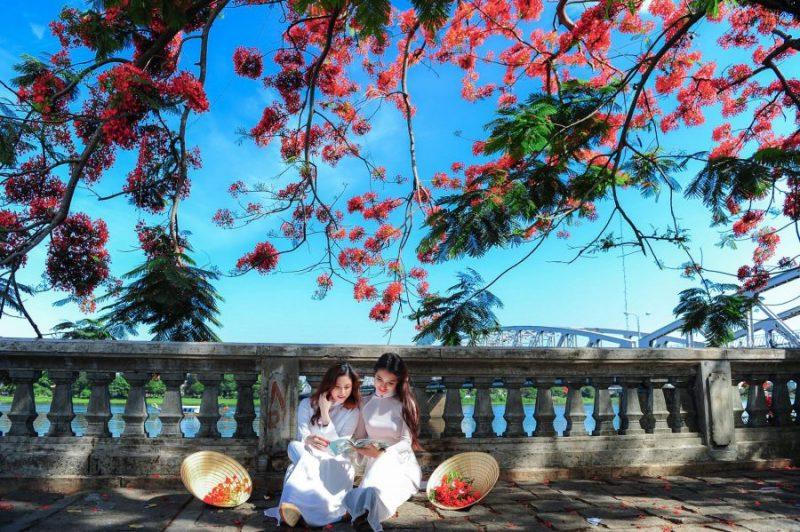
hai bạn nữ mặc áo dài trắng đang cùng nhau đọc một quyển sách